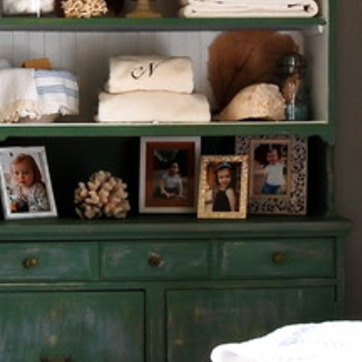
Material: glass